Brussels

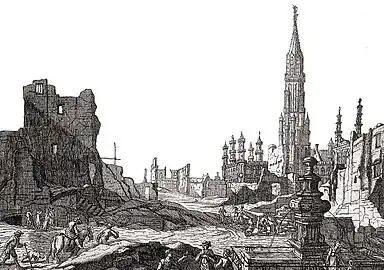
The Grand-Place after the 1695 bombardment by the French army

In the 16th and 17th centuries, Brussels was a centre for the lace industry. In addition, Brussels tapestry hung on the walls of castles throughout Europe. In 1695, during the Nine Years' War, King Louis XIV of France sent troops to bombard Brussels with artillery. Together with the resulting fire, it was the most destructive event in the entire history of Brussels. The Grand-Place was destroyed, along with 4,000 buildings—a third of all the buildings in the city. The reconstruction of the city centre, effected during subsequent years, profoundly changed its appearance and left numerous traces still visible today.